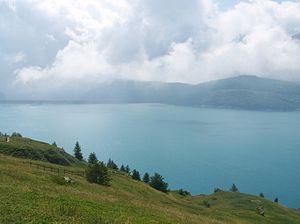
Vue du lac du Mont-Cenis à l'est de la Savoie très proche de la frontière italienne. Ici peut être observé les débuts d'un retour d'est où les nuages remontent par l'est depuis l'Italie."
Le département de la Savoie est un département français de la région Auvergne-Rhône-Alpes, dont le chef-lieu est la ville de Chambéry. Ses habitants sont connus sous le nom de Savoyards. L'Insee et La Poste lui attribuent le code 73.
Le climat de la Savoie est fortement influencé par son altitude moyenne qui avoisine les 1 500 m donnant un climat montagnard. La description du climat de la Savoie reste malgré tout complexe : ce département est soumis à la fois à des influences océaniques, continentales et méditerranéennes, auxquelles s'ajoute la présence du relief qui introduit alors une différenciation spatiale à l'origine de nombreux climats locaux et de microclimats. La Savoie connaît également la présence de « retours d'est » provoquant de grosses chutes de neige en hiver sur l'est du département et des effets de foehn comme la Lombarde au Mont-Cenis.